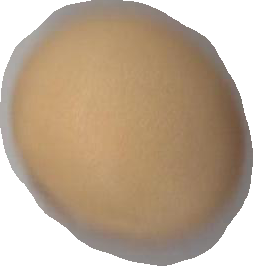
Variety: Dega